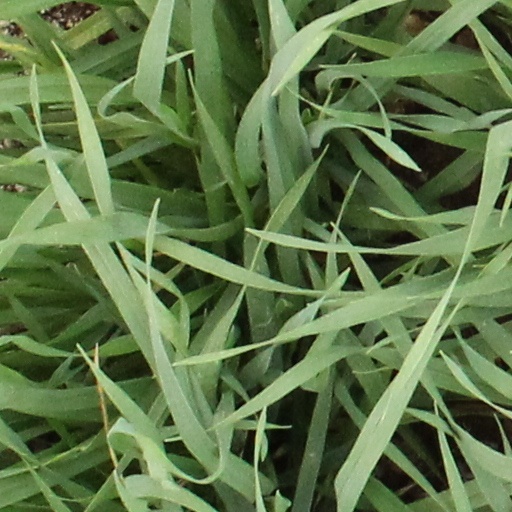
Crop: wheat